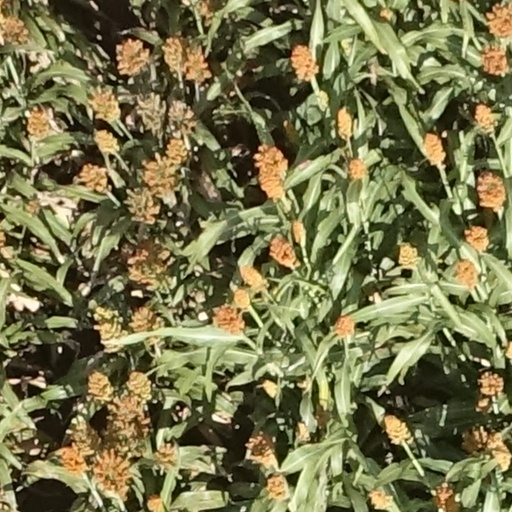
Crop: sorghum